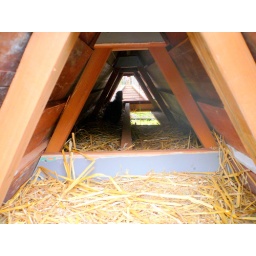
cozy nest boxes on each end with doors for easy egg access, roost bar in the middle